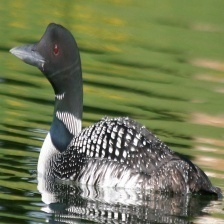
Species: COMMON LOON
Scientific name: GAVIA IMMER